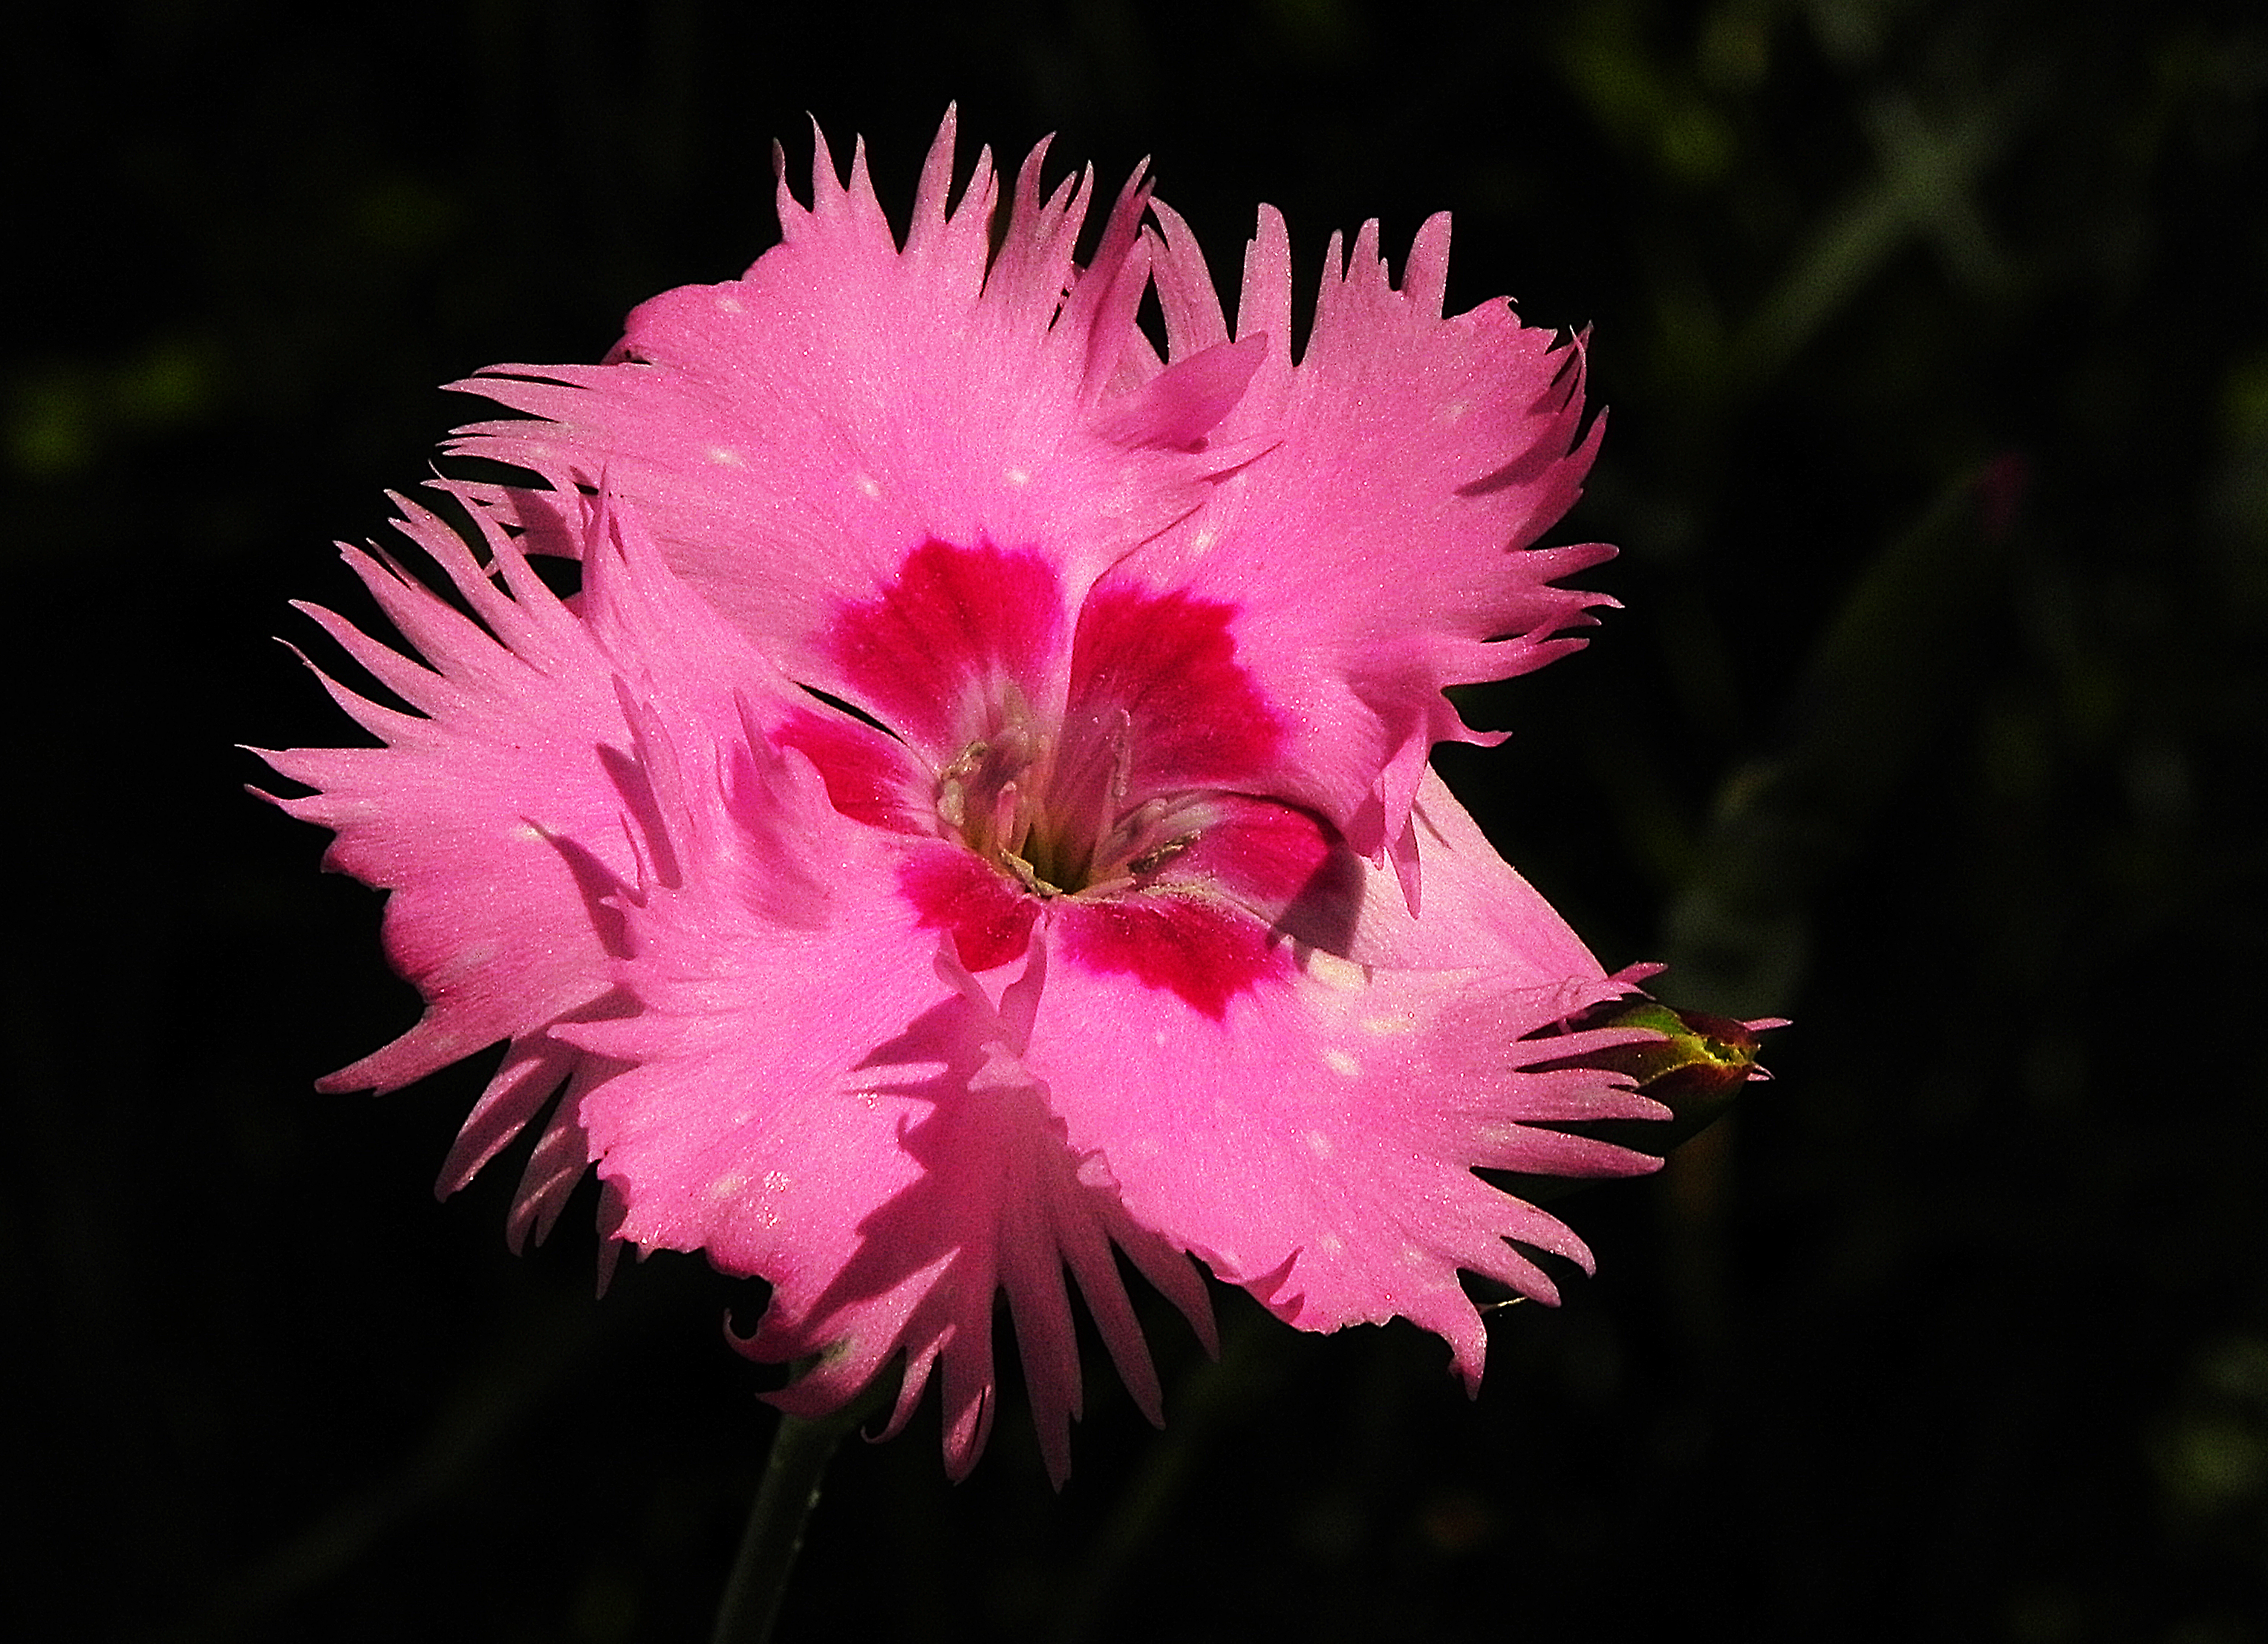
blossom, cactus, plant, photography, flower, petal, botany, pink, flora, flowers, close up, carnation, flores, caryophyllales, dianthus, ggl1, macro photography, flowering plant, land plant, hedgehog cactus, pink family